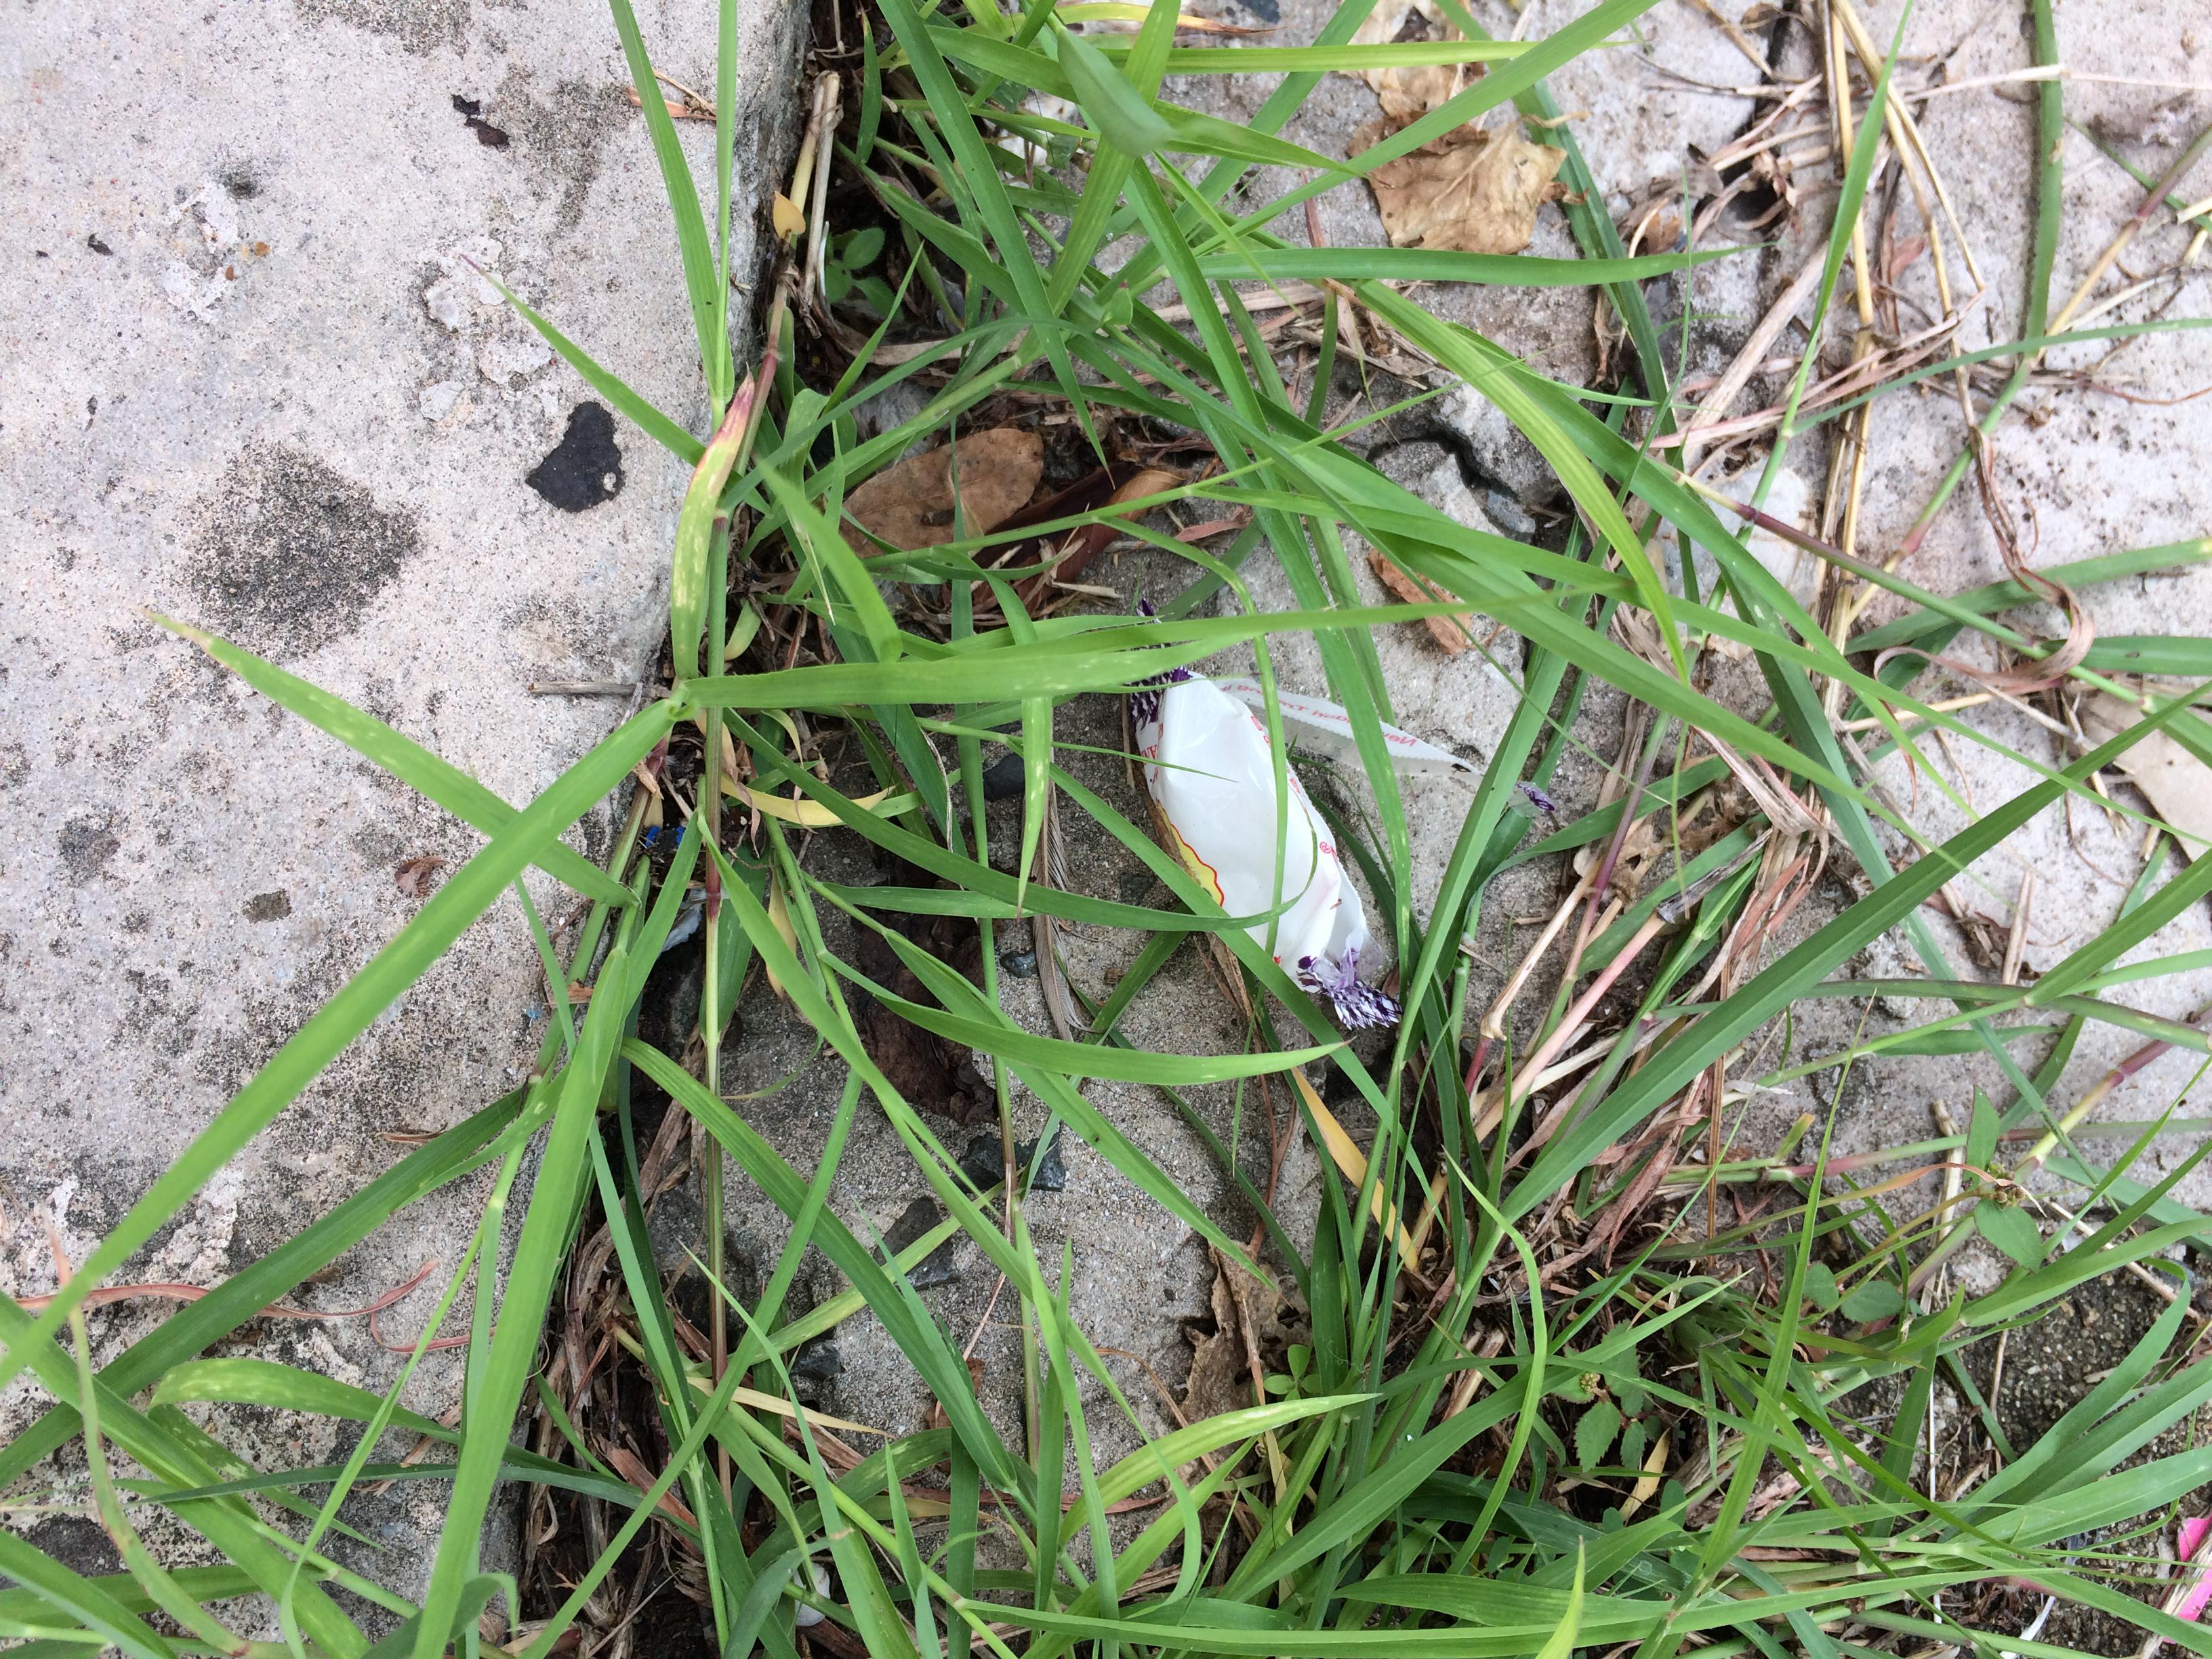
Object: Other plastic wrapper (Plastic bag & wrapper)